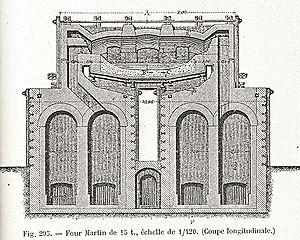
Siemens-Martin-processen
Ovn fra 1895
Siemens-Martin-processen er en proces til fremstilling af stål ved forbrænding af kulstof og urenheder fra det smeltede råjern. Stål har modsat meget kulstofholdigt jern et højt smeltepunkt og fremstillingen af stål var derfor vanskelig. Teknikken er en variation af den såkaldte hærdfriskning. En hærd er en ovn med en fordybning til materialet, over hvilken flammen går, og varmen kastes tilbage fra en hvælving. Teknikken blev udviklet af ingeniørerne Friedrich og Wilhelm Siemens og videreudviklet af Pierre-Émile Martin og dennes far Émile Martin.